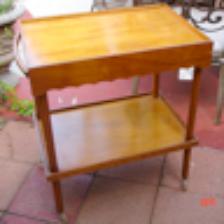
Label: NonHuman